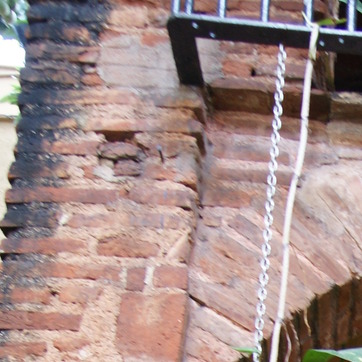
Material: brick